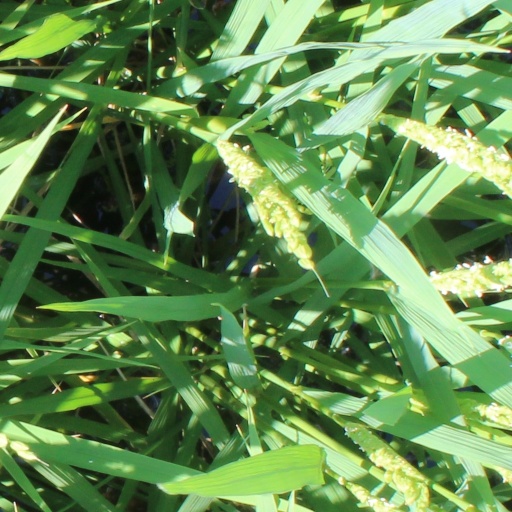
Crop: rice